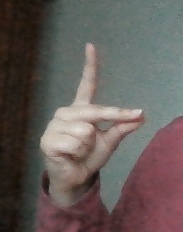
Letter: ta